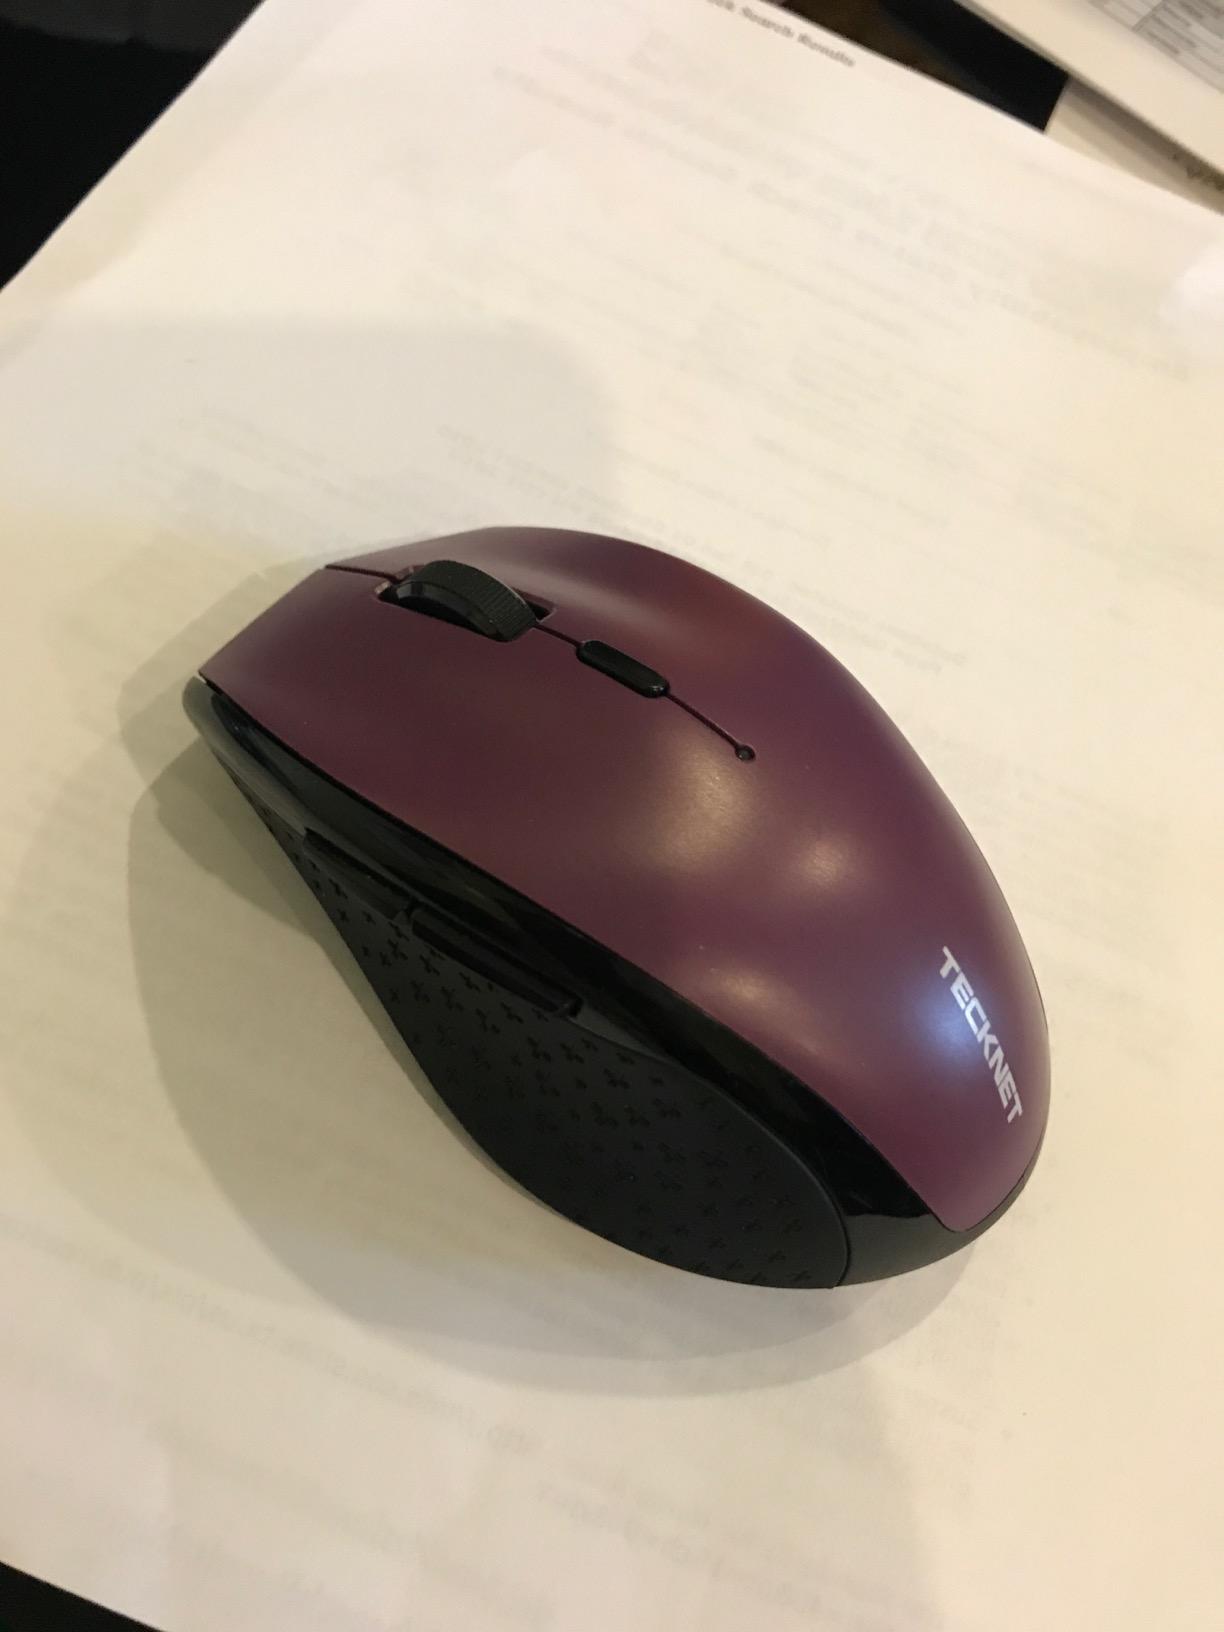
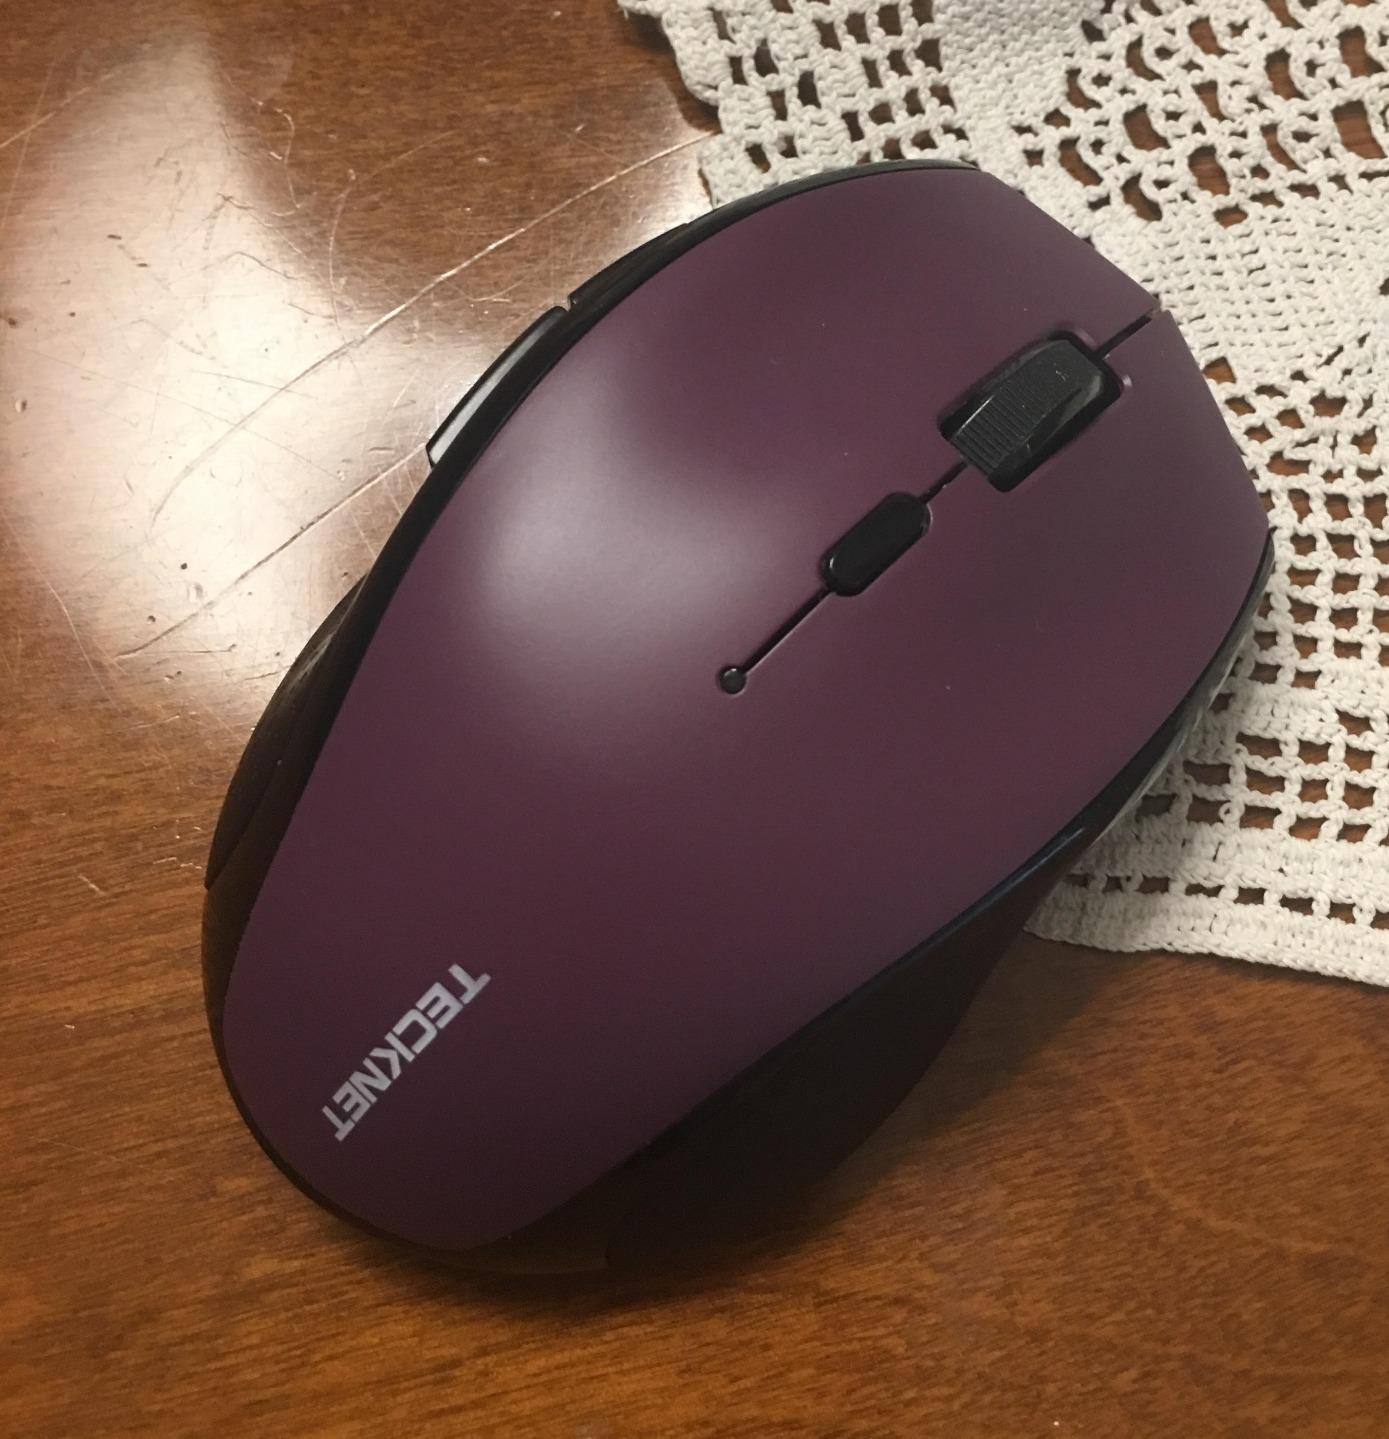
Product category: mouse
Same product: yes